Bakri-Busnach affair

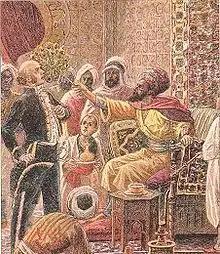
Hussein Dey, sovereign of Algiers: the incident of the fly-whisk, April 30, 1827

The Bakri-Busnach affair (French: L'affaire Bakri-Busnach) is the name of a commercial–political conflict between France and Algeria in the early 19th century; it centered on France's obligations to a commercial company owned by the Algerian Jewish families of Bakri and Busnach (Bekri and Bouchnaq). The affair is considered one of the causes of the French invasion of Algeria in 1830.